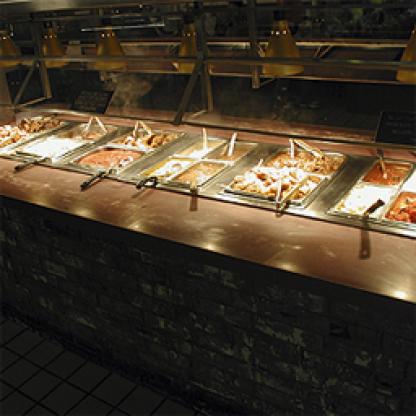
Scene: Indoor